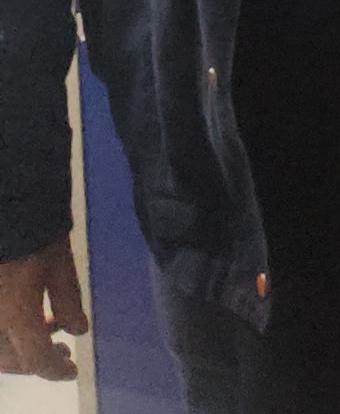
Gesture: no_gesture